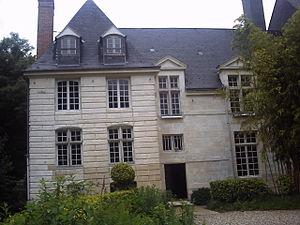
Château de Filières, en Normandie
Le château de Filières est une demeure historique située sur la commune de Gommerville, en Seine-Maritime à 2 km de Saint-Romain-de-Colbosc et à une quinzaine de kilomètres du Havre. L'édifice est composé d'une façade des XVIᵉ et XVIIIᵉ siècles. Il est ouvert au public depuis les années 1960.